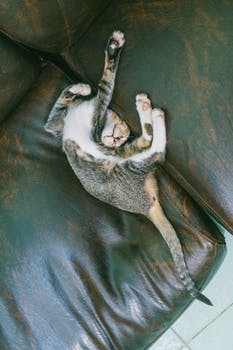
Label: No Watermark